Mascha Kaléko

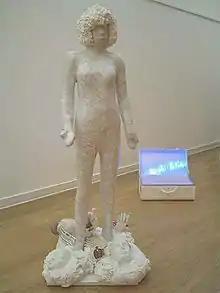
Art installation "Mascha Kaléko" by Rengha Rodewill, Georg Kolbe Museum, Berlin

Kaléko was born Golda Malka Aufen in Chrzanów, Galicia (now Poland). She was the daughter of Fischel Engel, a merchant, and Rozalia Chaja Reisel Aufen, both of Jewish descent. With the commencement of World War I, her mother moved with her and her sister Lea to Germany; first to Frankfurt, then to Marburg, and in 1918 to Berlin where her parents married in 1922. In 1928, she married the Hebrew teacher Saul Aaron Kaléko. From 1929 on, she published poetry presenting the daily life of the common people in newspapers such as "Vossische Zeitung" and "Berliner Tageblatt".